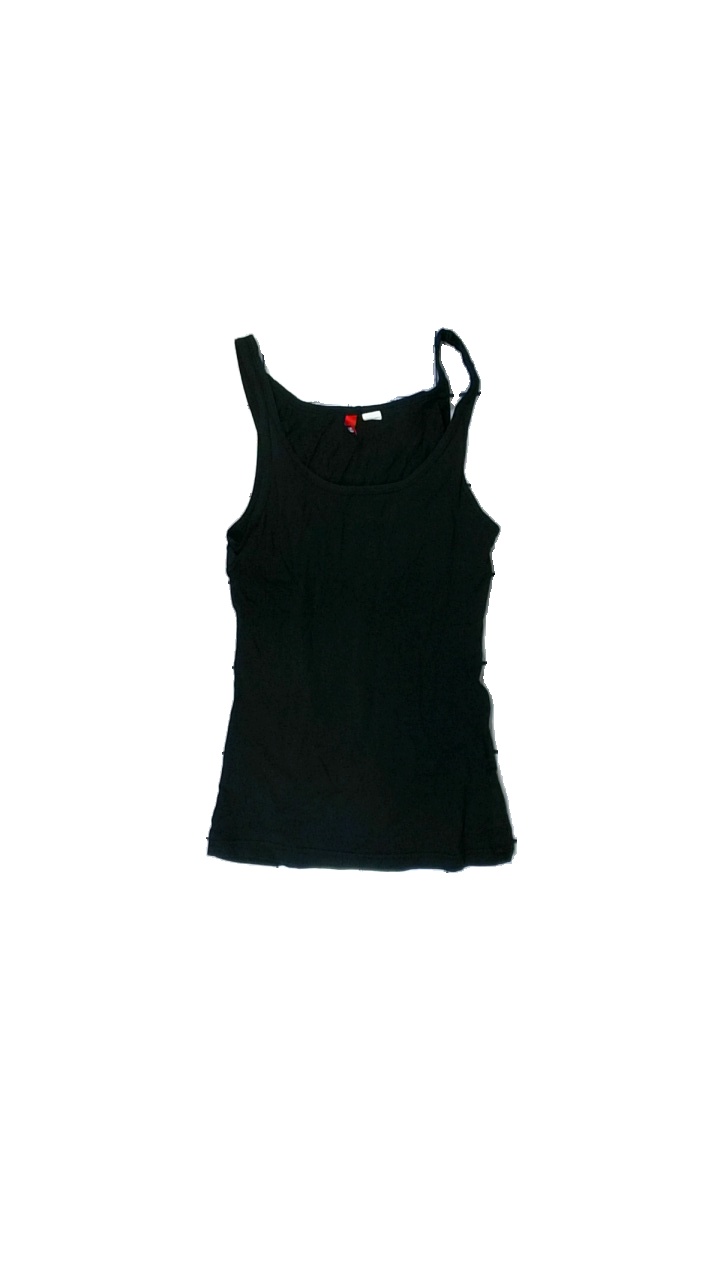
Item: Tank Top (Ladies)
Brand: H&m
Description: svart linne, hårig.
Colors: Black
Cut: Regular
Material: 72% cotton 28% viscose
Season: Summer
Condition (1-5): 3
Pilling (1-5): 5
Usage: Export
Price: <50